Chester W. Nimitz

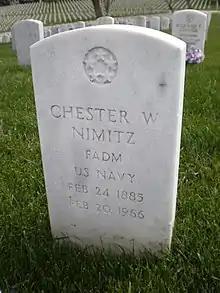
Nimitz's headstone at Golden Gate National Cemetery

On September 2, 1945, Nimitz signed as representative of the United States when Japan formally surrendered on board in Tokyo Bay. On October 5, 1945, which had been officially designated as "Nimitz Day" in Washington, D.C., Nimitz was personally presented a second Gold Star for the third award of the Navy Distinguished Service Medal by President Harry S. Truman "for exceptionally meritorious service as Commander in Chief, U.S. Pacific Fleet and Pacific Ocean Areas, from June 1944 to August 1945".